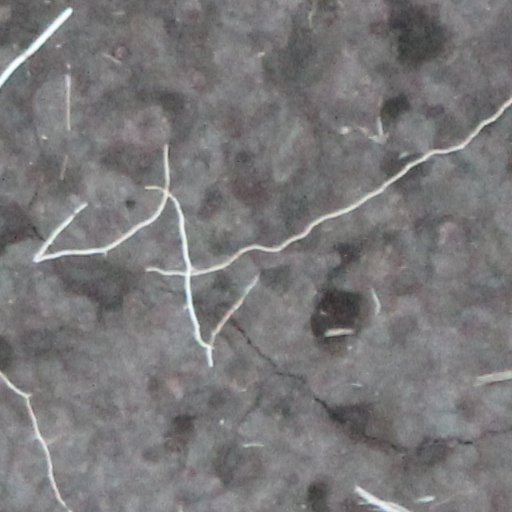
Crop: wheat